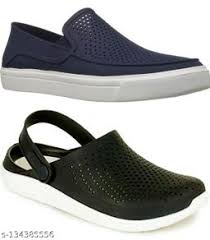
Label: Clog